Gary Rader

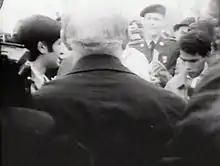
Rader, wearing his Green Beret uniform, burned his draft card on April 15, 1967, at Sheep Meadow, Central Park, New York City

Gary Eugene Rader (January 14, 1944 – November 1973) was an American Army Reservist known for burning his draft card in protest of the Vietnam War, while wearing his U.S. Army Special Forces uniform. Afterward, he engaged in anti-war activism.